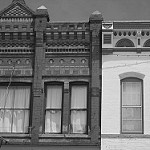
Label: B & W